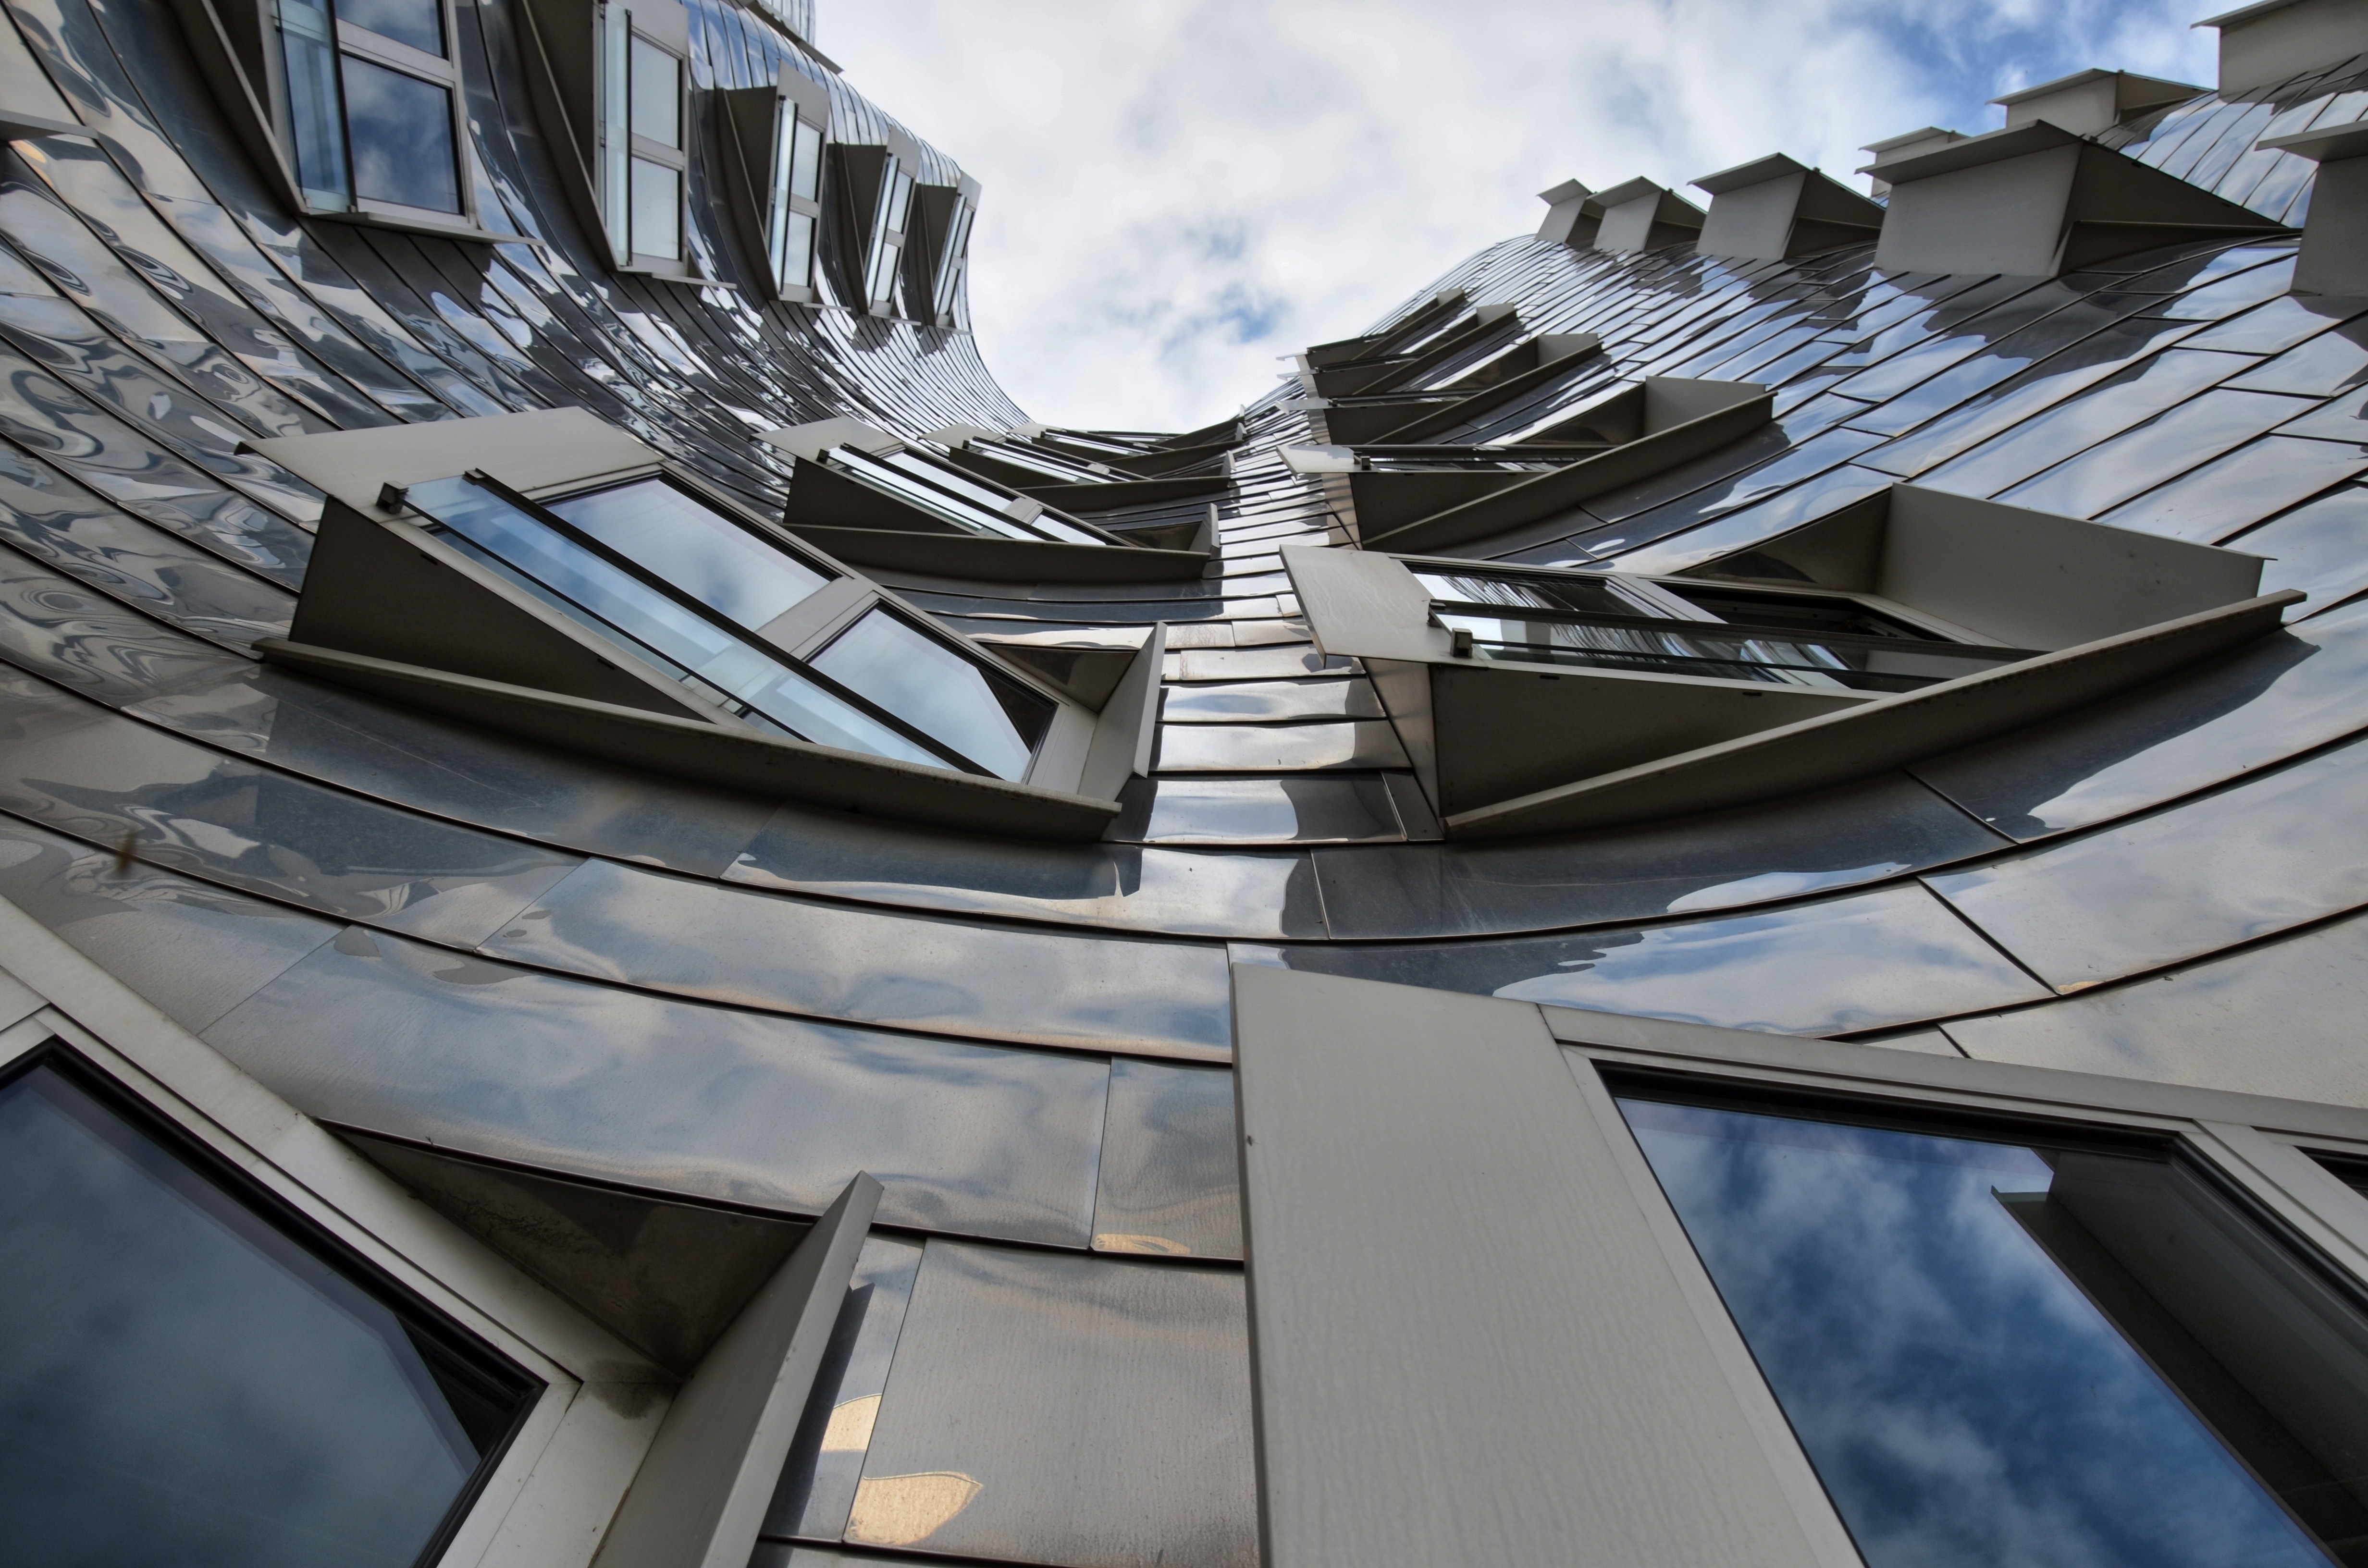
architecture, structure, sky, house, window, glass, roof, building, steel, daytime, line, metal, facade, modern, symmetry, angle, gehry, metropolis, dusseldorf, daylighting, automotive exterior